Floods in the United States (2000–present)

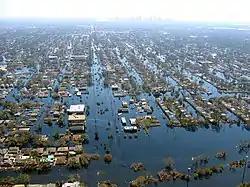
View of flooded New Orleans in the aftermath of Hurricane Katrina

Floods in the United States (2000–present) is a list of flood events which were of significant impact to the country during the 21st century, since 2000. Floods are generally caused by excessive rainfall, excessive snowmelt, storm surge from hurricanes, and dam failure.